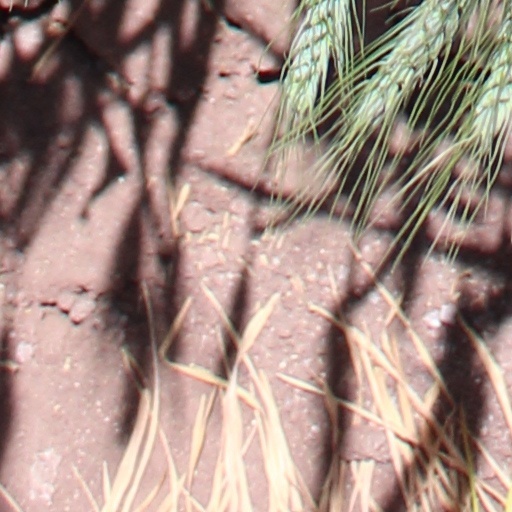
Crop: wheat